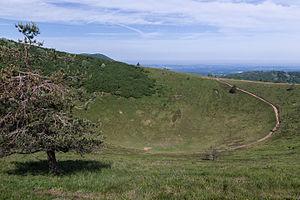
Vue est du cratère du puy Pariou en Auvergne, France.
Les volcans d'Auvergne sont l'alignement nord-sud de volcans d'origines et d'âges variés qui s'étendent de la chaîne des Puys au nord au plateau de l'Aubrac au sud. Si on considère l'ancienne région Auvergne, il faut aussi y inclure les volcans du Devès, du Meygal et du massif du Mézenc.
Le puy Pariou parfois appelé Puy de Pariou et plus souvent, simplement Le Pariou est un volcan de la chaîne des Puys, dans le Massif central. Formé par la superposition de deux cônes stromboliens et d’un anneau de tuf, cet ensemble a produit trois coulées de laves au cours de son histoire éruptive.